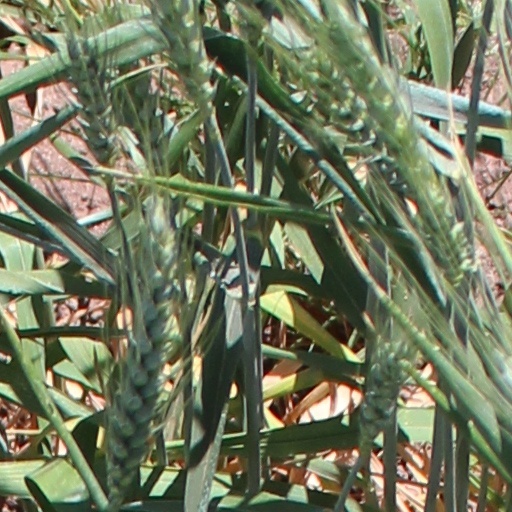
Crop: wheat